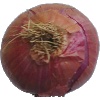
Label: Onion Red 1